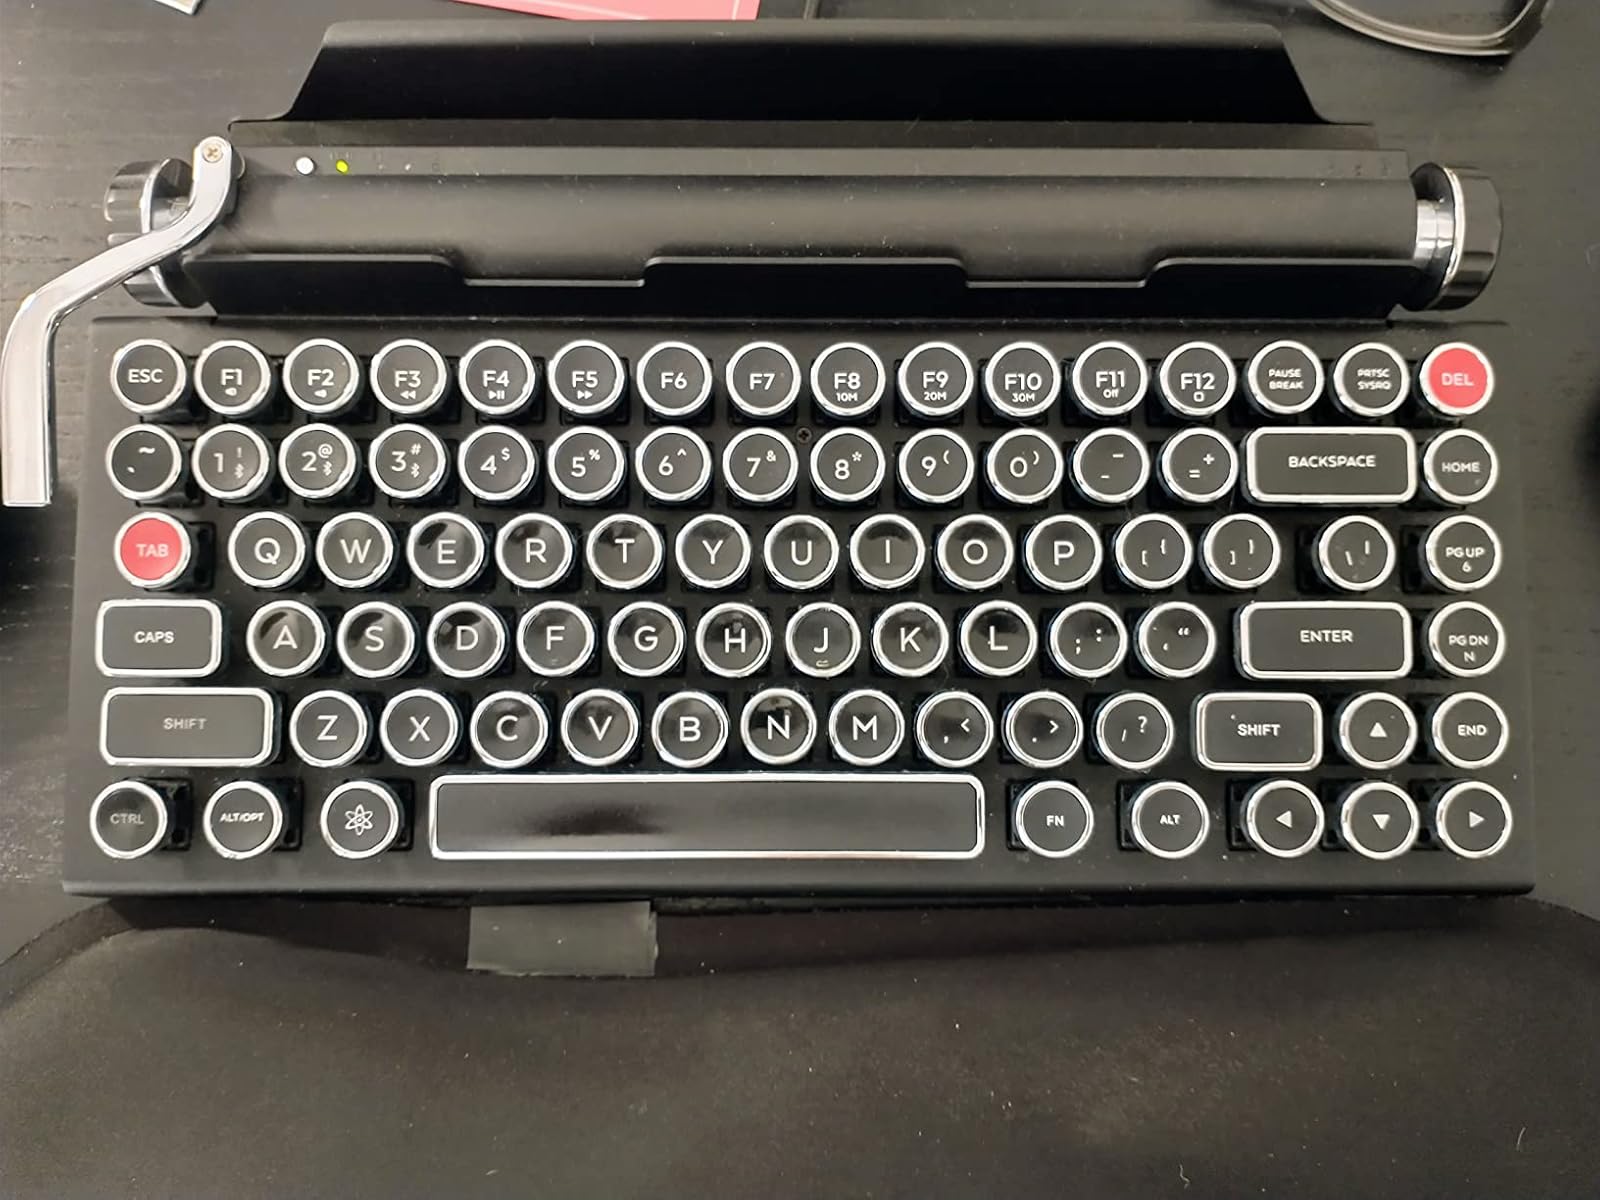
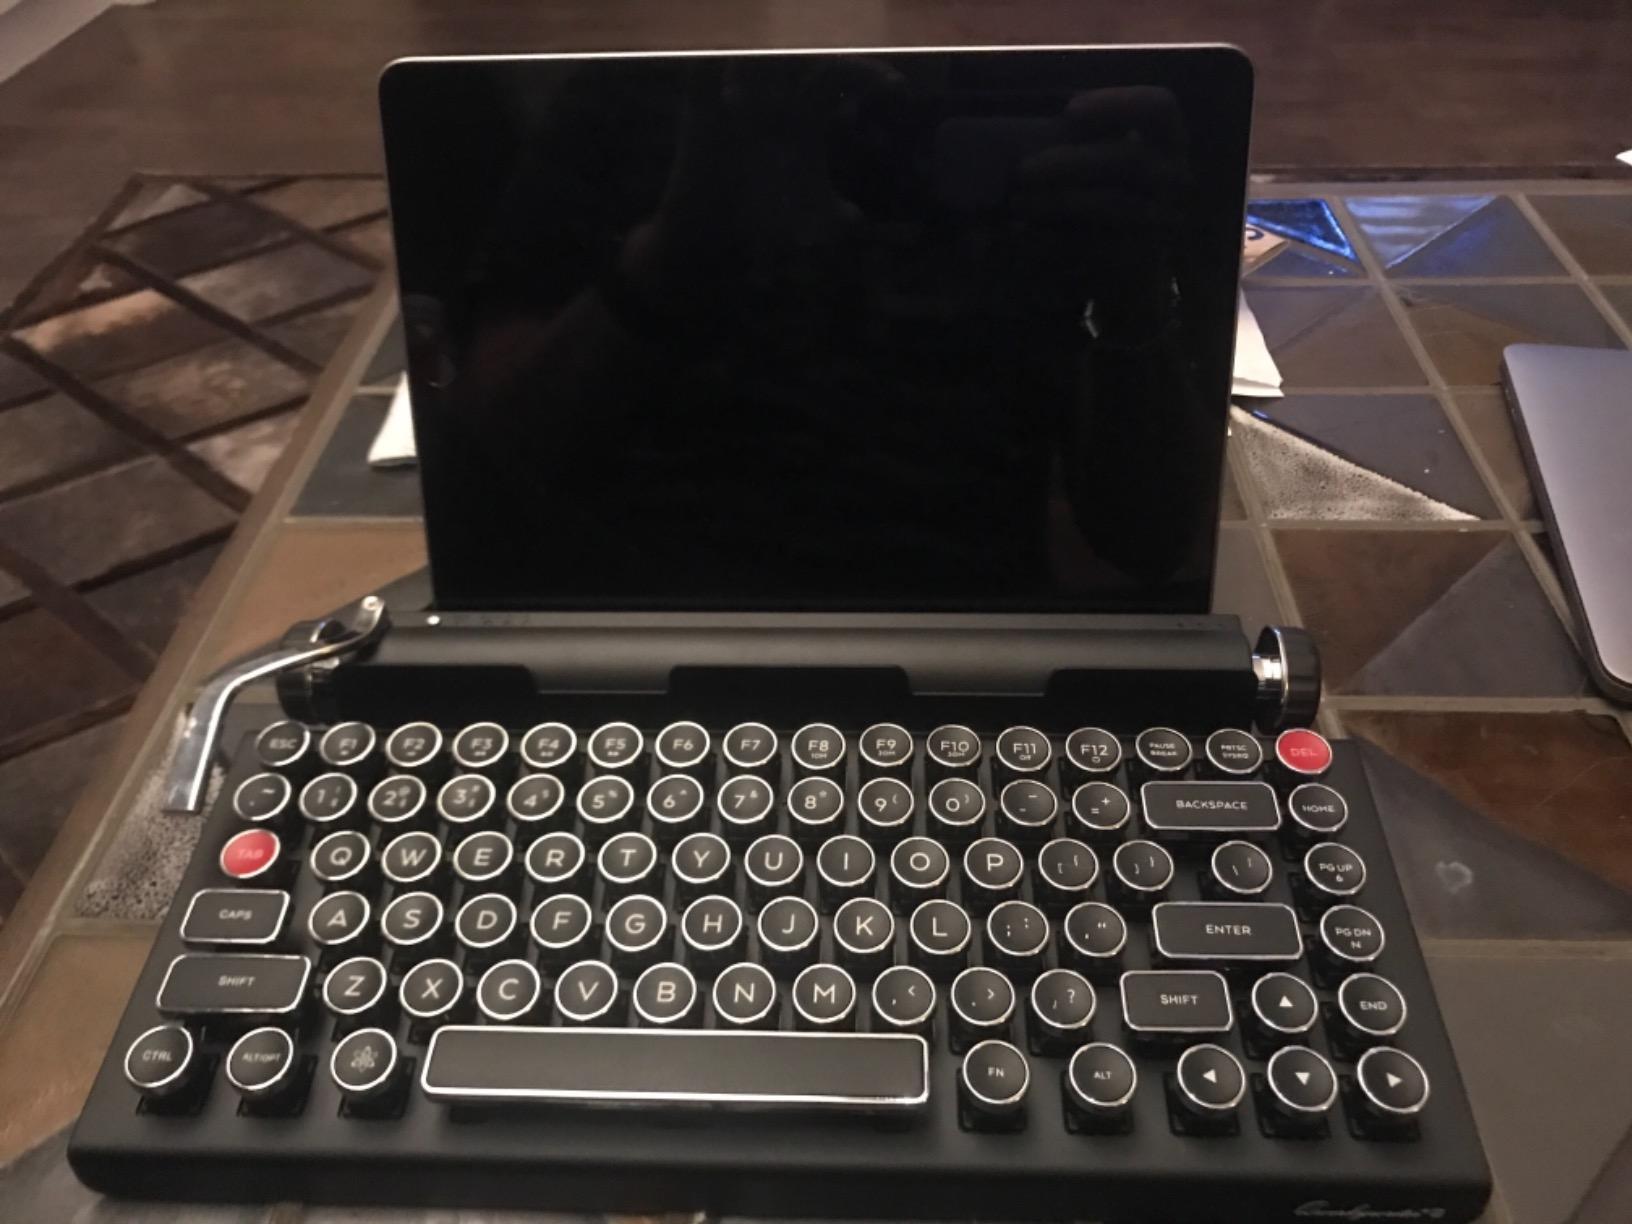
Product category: keyboard
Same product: yes